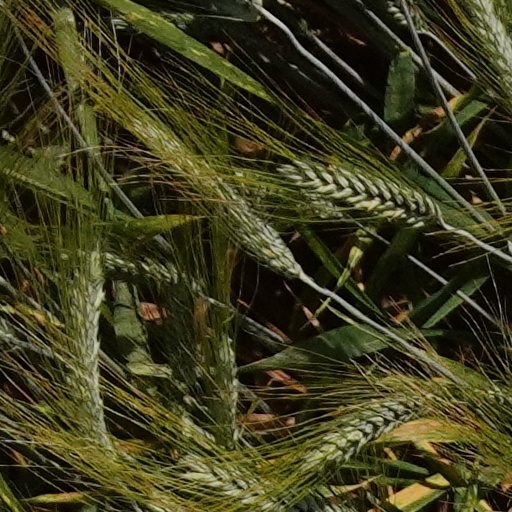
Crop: wheat